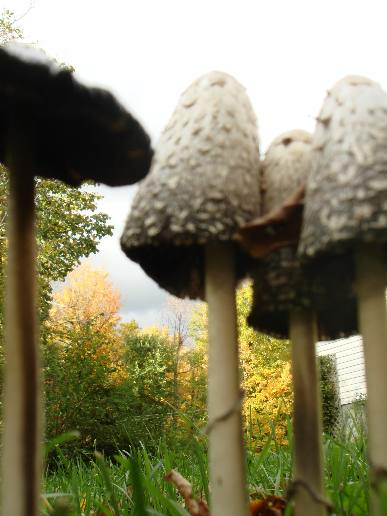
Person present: No